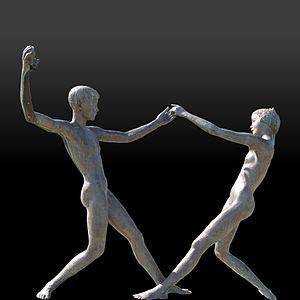
Milo Martin, né à Morges le 6 février 1893 et mort à Lausanne le 26 juillet 1970, est un sculpteur et médailleur vaudois.